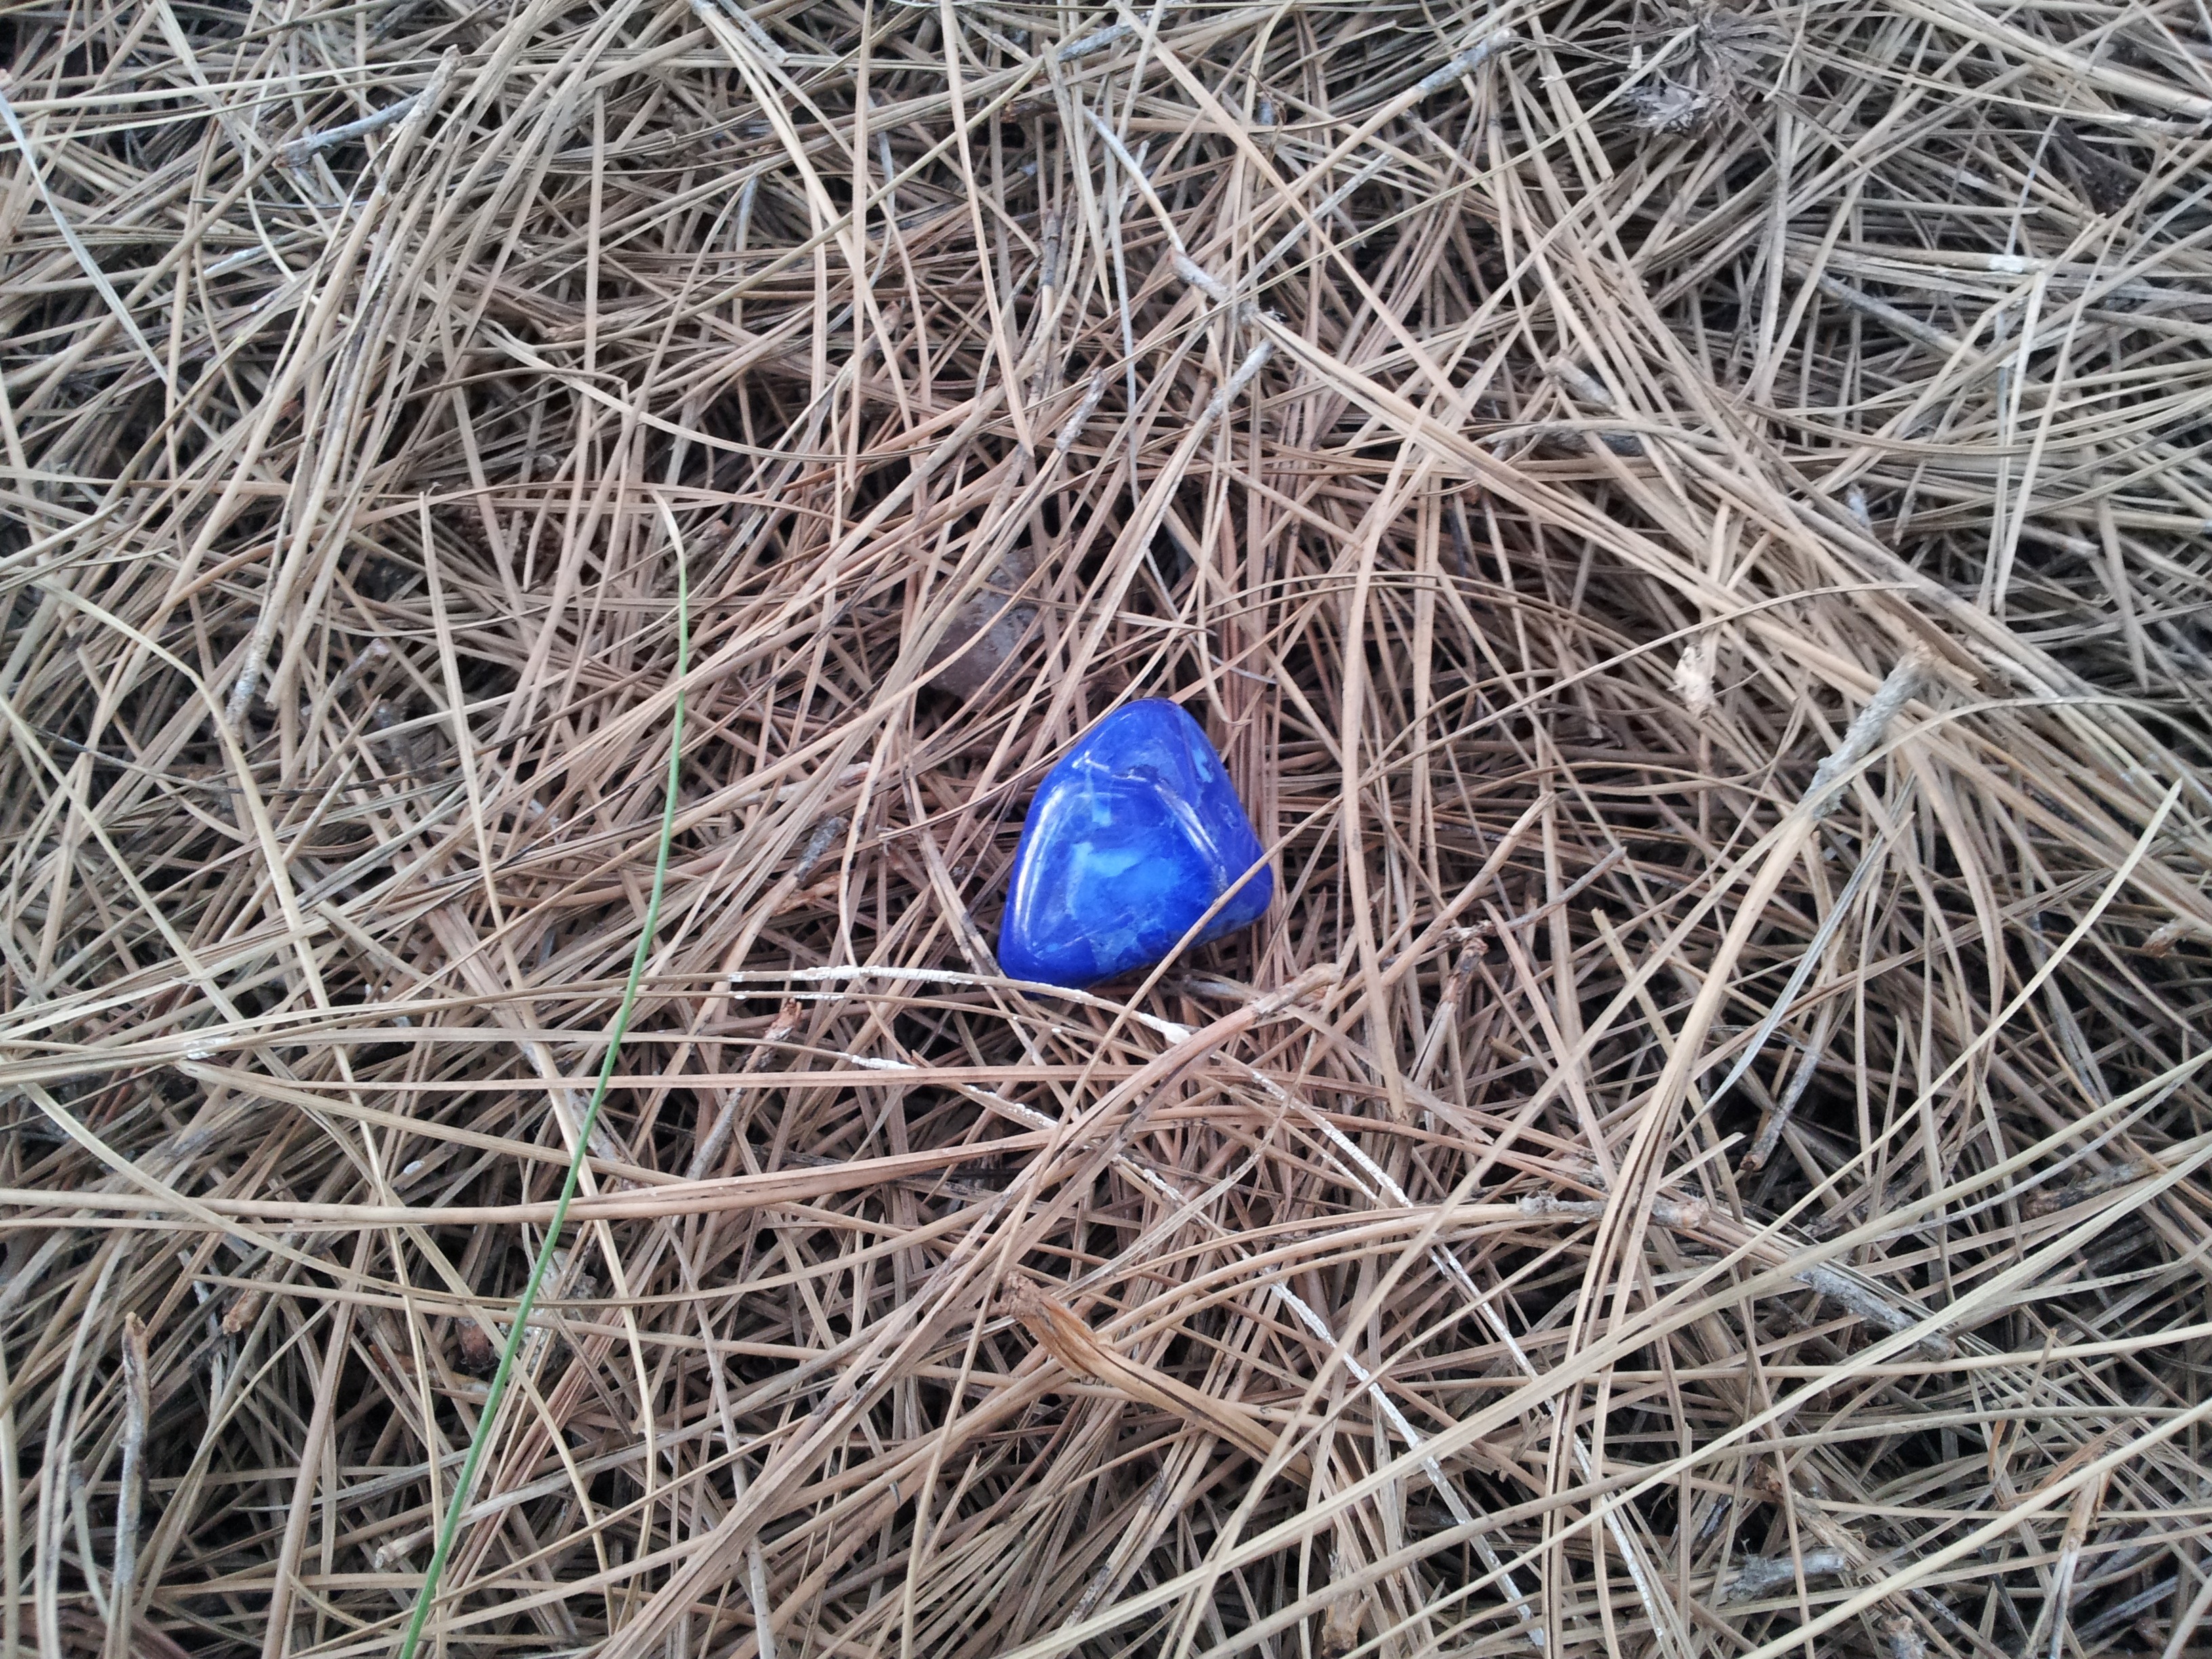
grass, branch, blue, lapis lazuli, precious stones